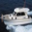
Label: ship